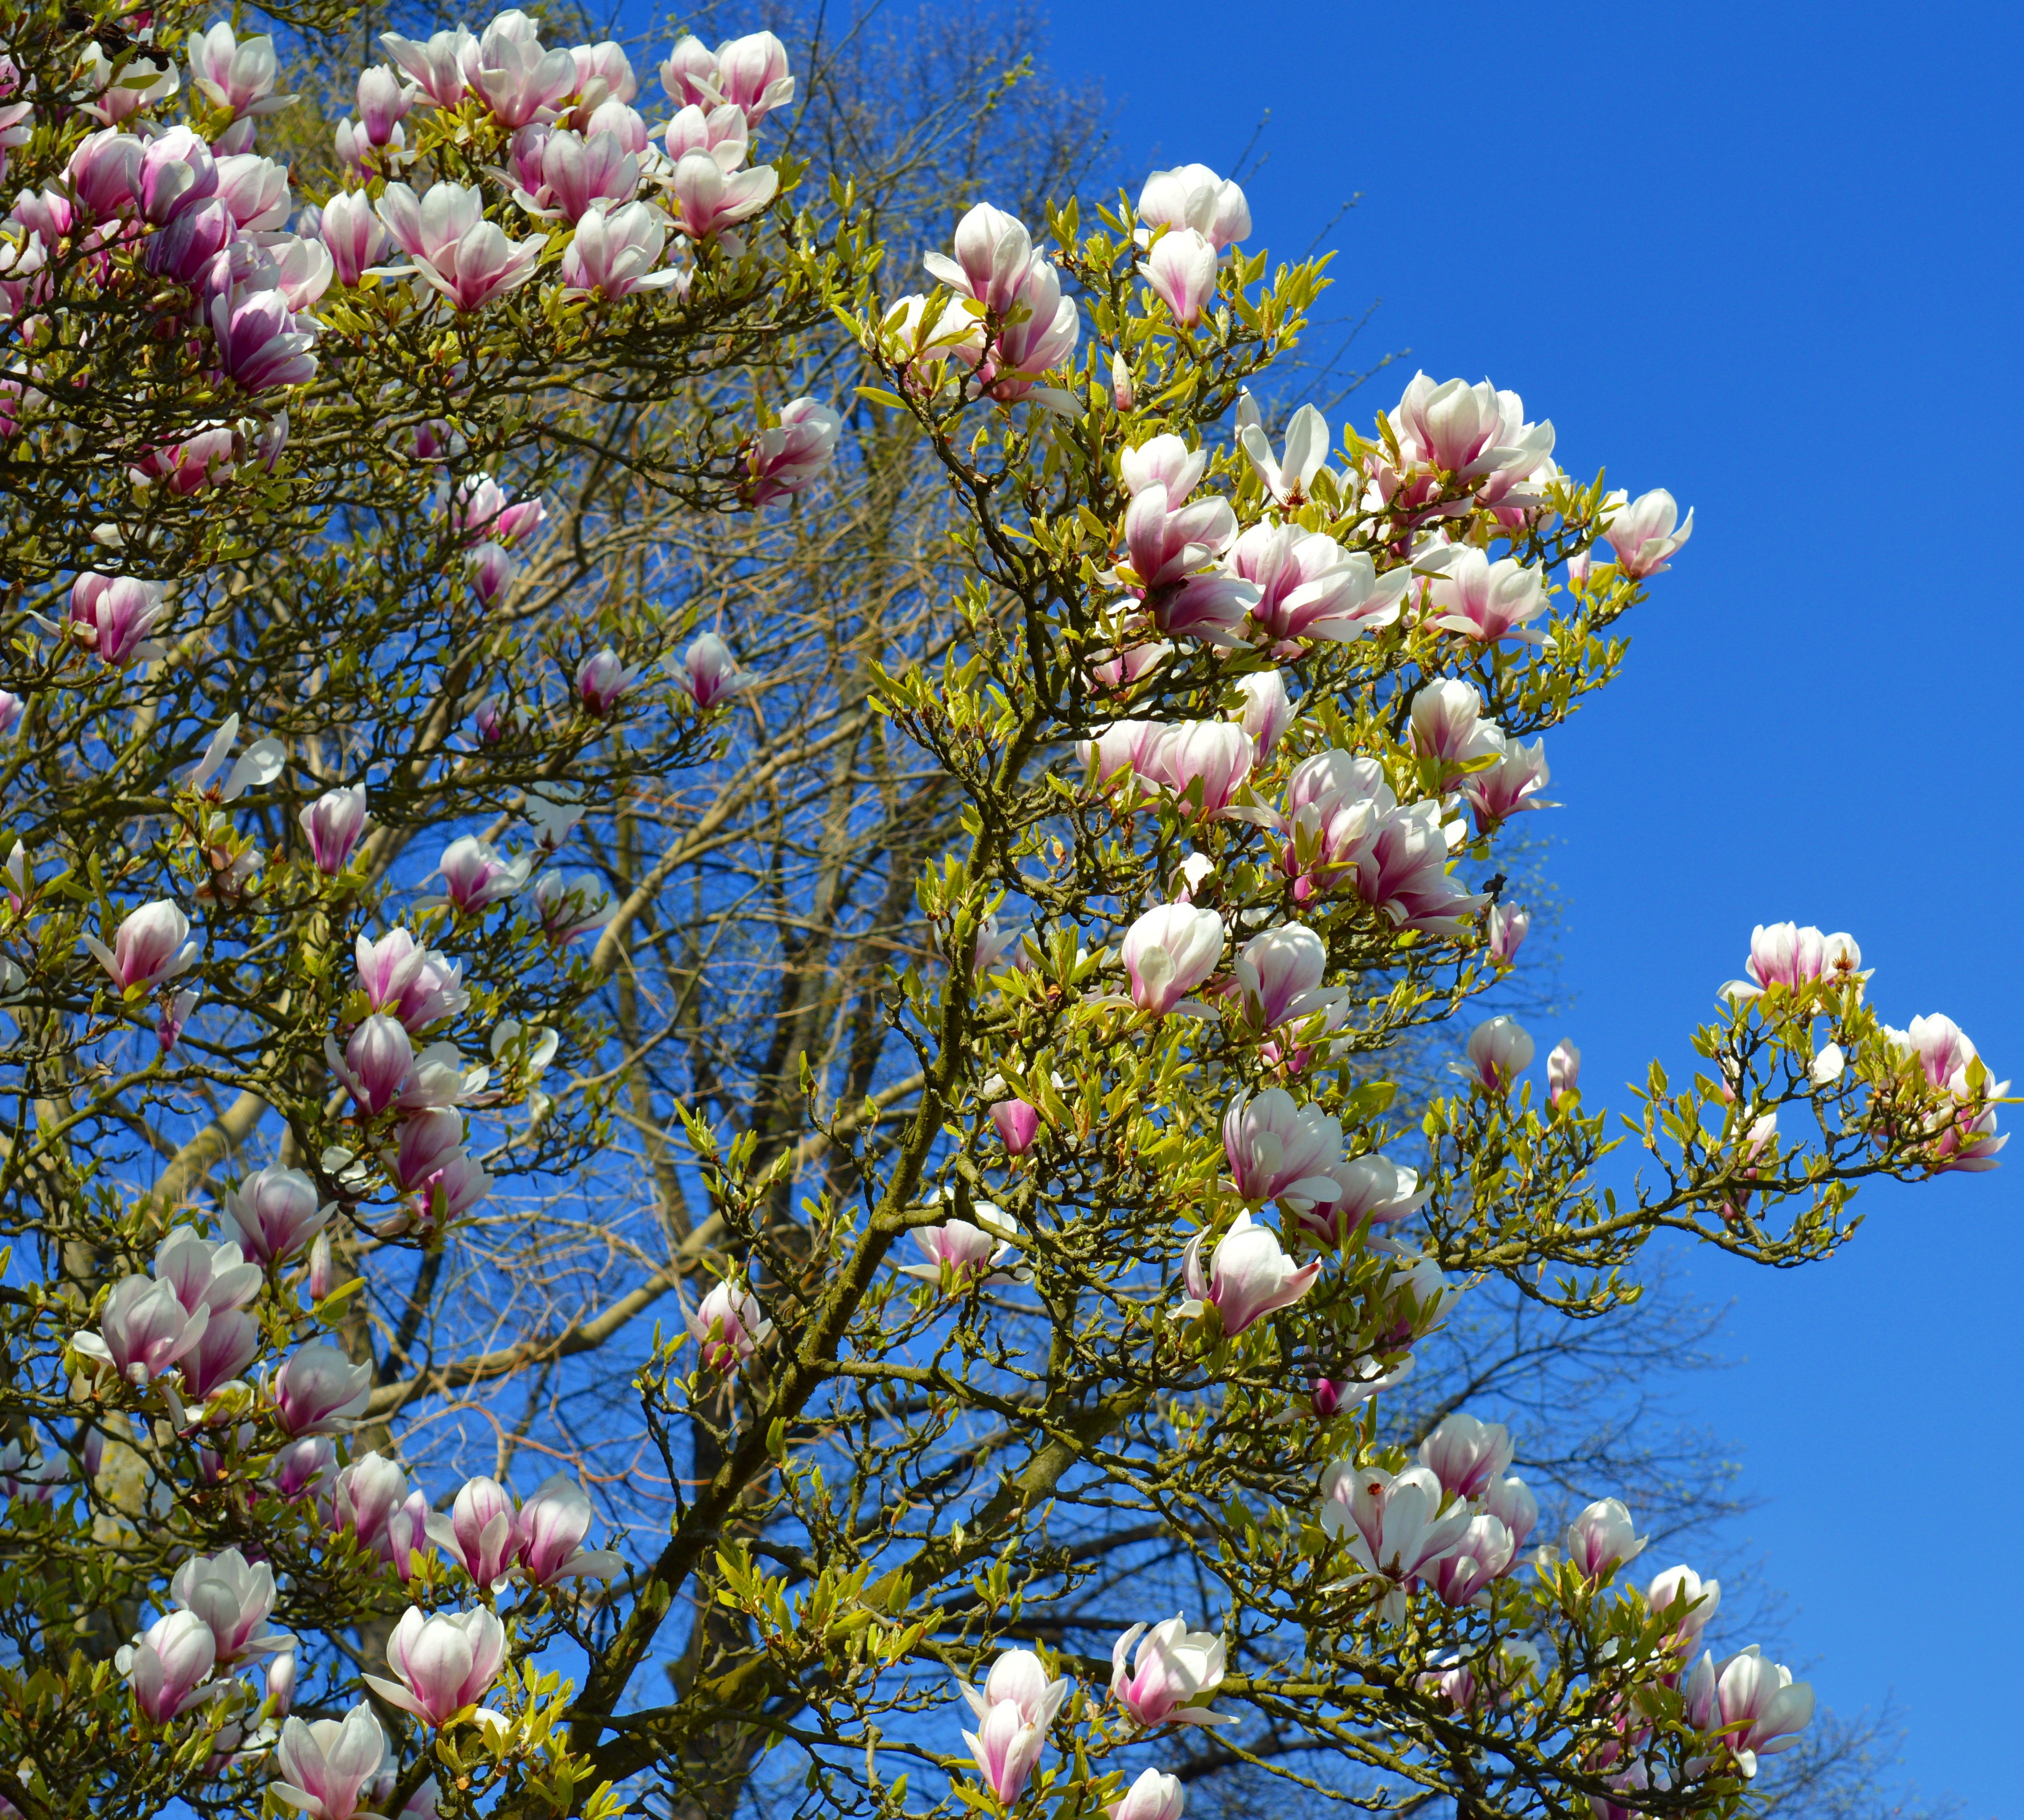
tree, nature, branch, blossom, plant, sun, flower, bloom, spring, evergreen, botany, pink, flora, flowers, shrub, beautiful, magnolia, spring flowers, early bloomer, harmony, pink flower, magnolia tree, flowering plant, magnoliengewaechs, magnolia flowers, woody plant, land plant